Scott Cam

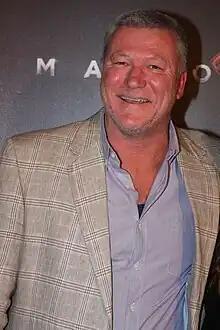
Scott Cam at the Australian Man of Steel premiere

Scott Cam (born 24 November 1962) is an Australian television presenter, a recipient of the Gold Logie appearing on several lifestyle programmes on the Nine Network. He is best known as the host of the hit reality TV renovation show "The Block".